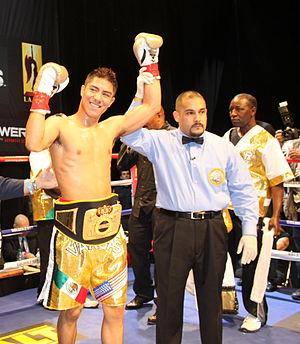
Jessie Vargas est un boxeur américain né le 10 mai 1989 à Los Angeles, Californie.